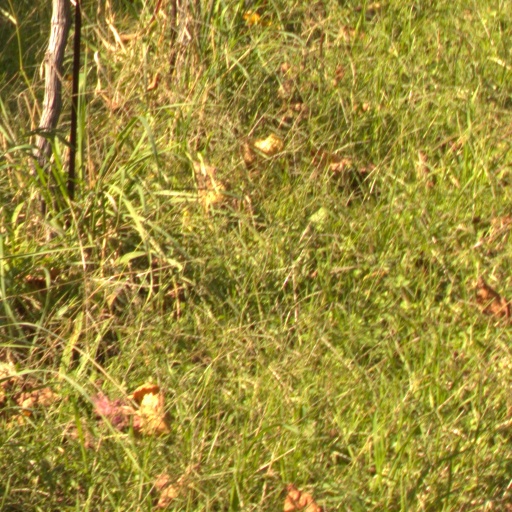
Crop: grape